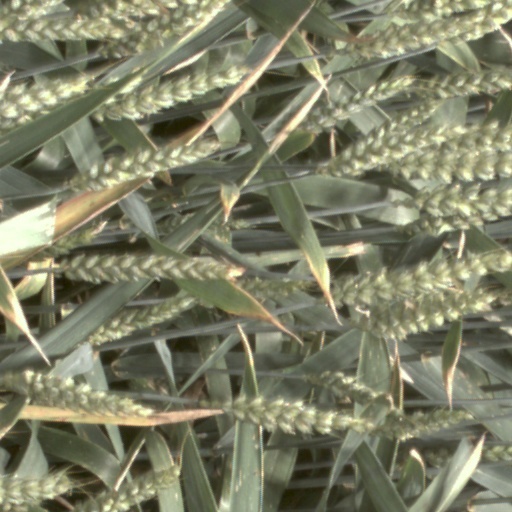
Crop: wheat